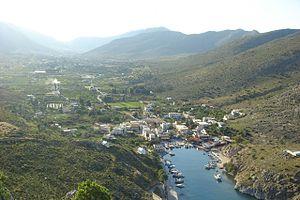
Kalymnos ou Calymnos est une île montagneuse de l'archipel du Dodécanèse dans la mer Égée. Elle se trouve à 12 km au nord de l'île de Kos, à 2 km au sud de Leros et près de la Turquie au niveau de la péninsule de Bodrum. Cette île gréco-romano-byzantine de l'Antiquité au XIVᵉ siècle passa ensuite aux Hospitaliers de l'ordre de Saint-Jean de Jérusalem, aux Turcs ottomans au XVIᵉ siècle et aux italiens en 1911, avant de rejoindre la Grèce en 1947. Elle est principalement connue pour son activité de pêche aux éponges naturelles et depuis quelques années voit sa notoriété s'accroitre dans le domaine des sports d'escalade.